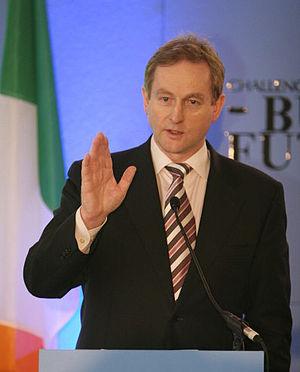
Les élections législatives irlandaises de 2007 ont eu lieu le 24 mai 2007 après la dissolution du 29ᵉ Dáil par la présidente Mary McAleese le 29 avril 2007, à la demande du Taoiseach Bertie Ahern. Les membres élus du 30ᵉ Dáil se sont réunis le 14 juin pour élire un Taoiseach et ratifier les ministres du gouvernement du 30ᵉ Dáil.